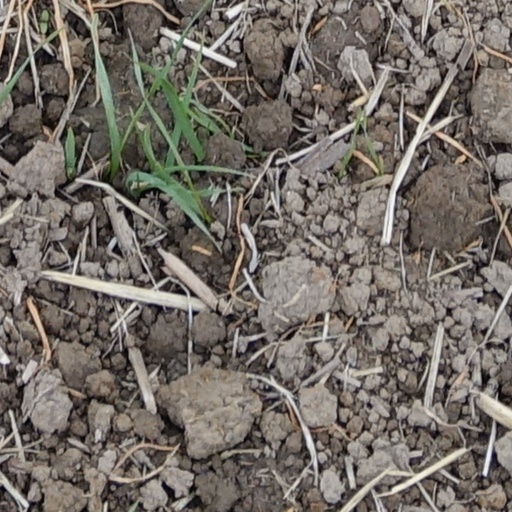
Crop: wheat